Answer in natural language. Which point is closer to the camera taking this photo, point A  or point B? Choose between the following options: B or A
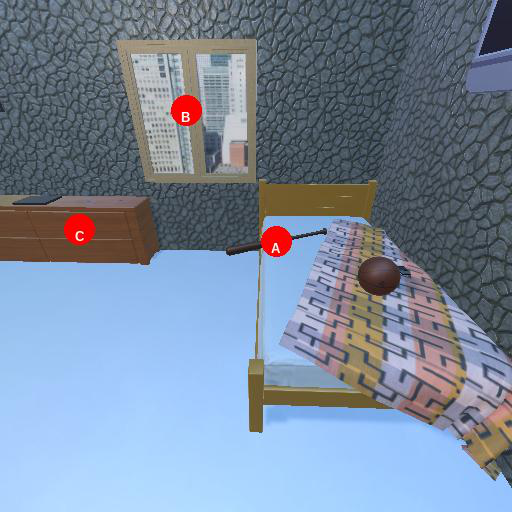
<answer>A</answer>